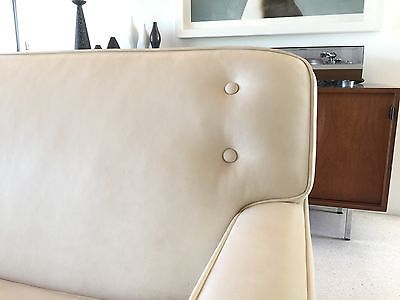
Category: sofa